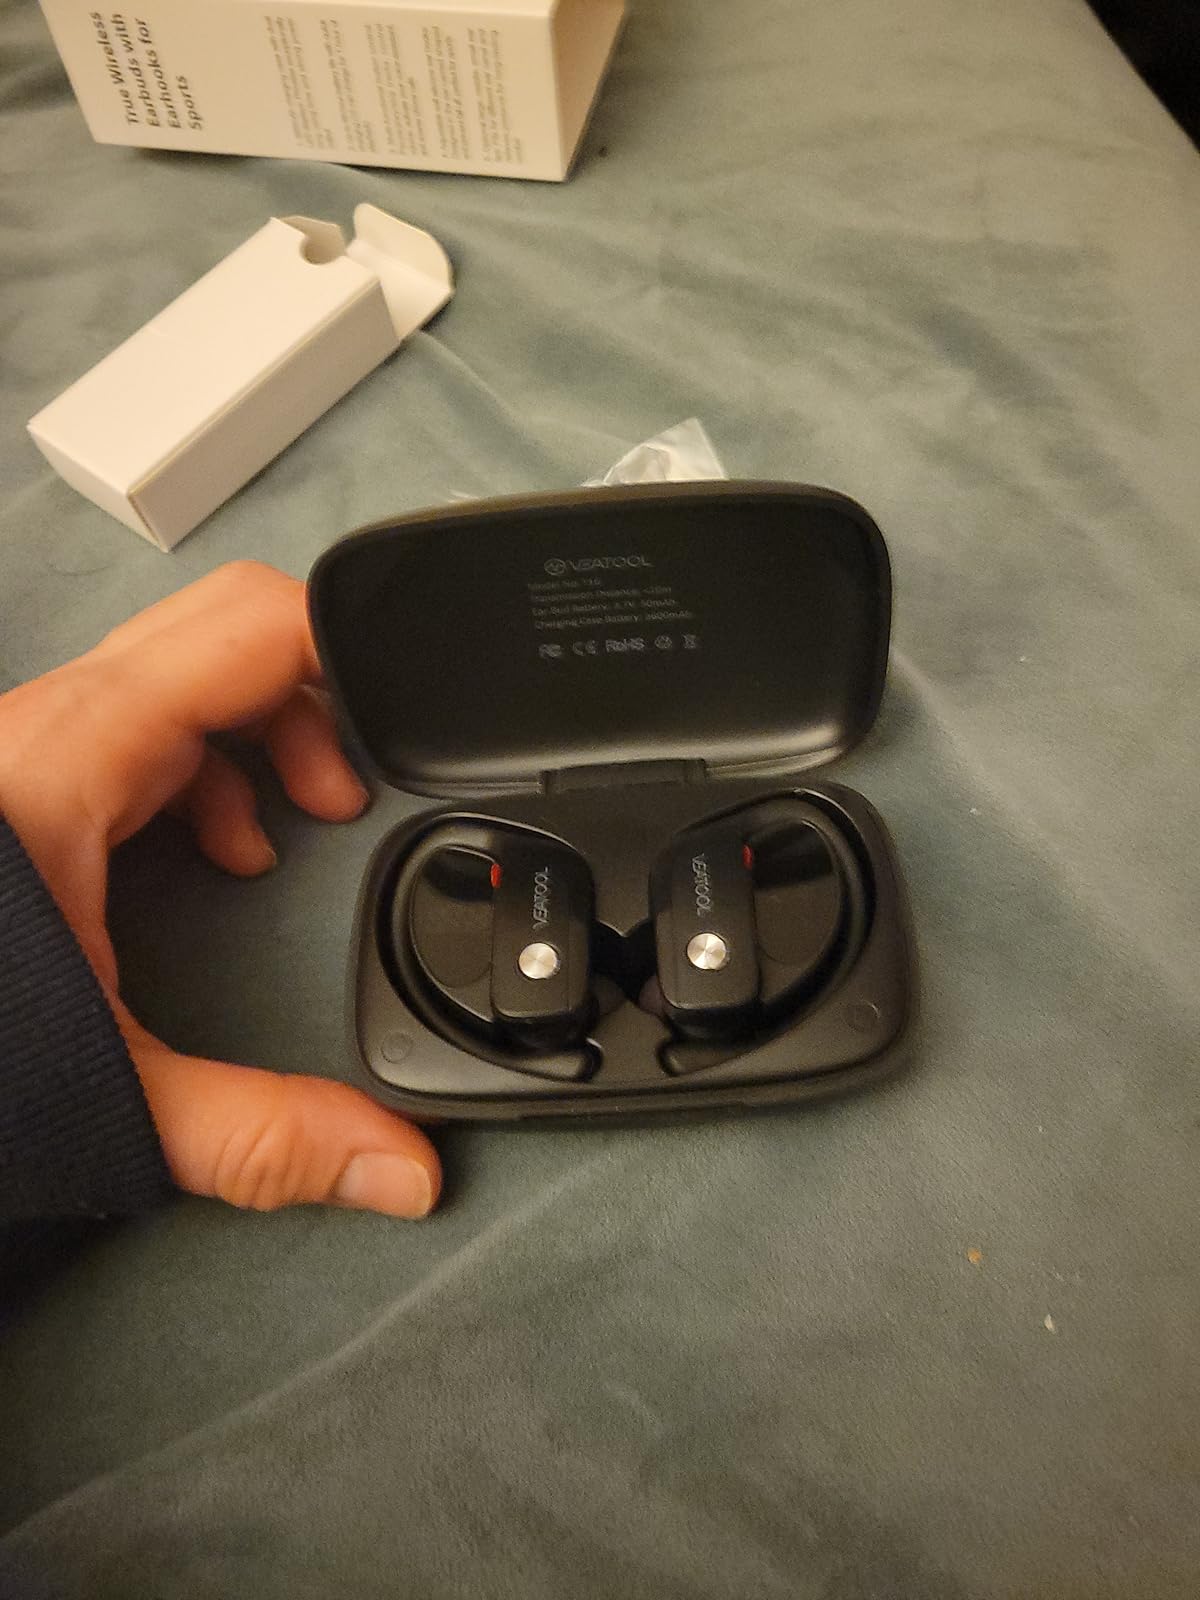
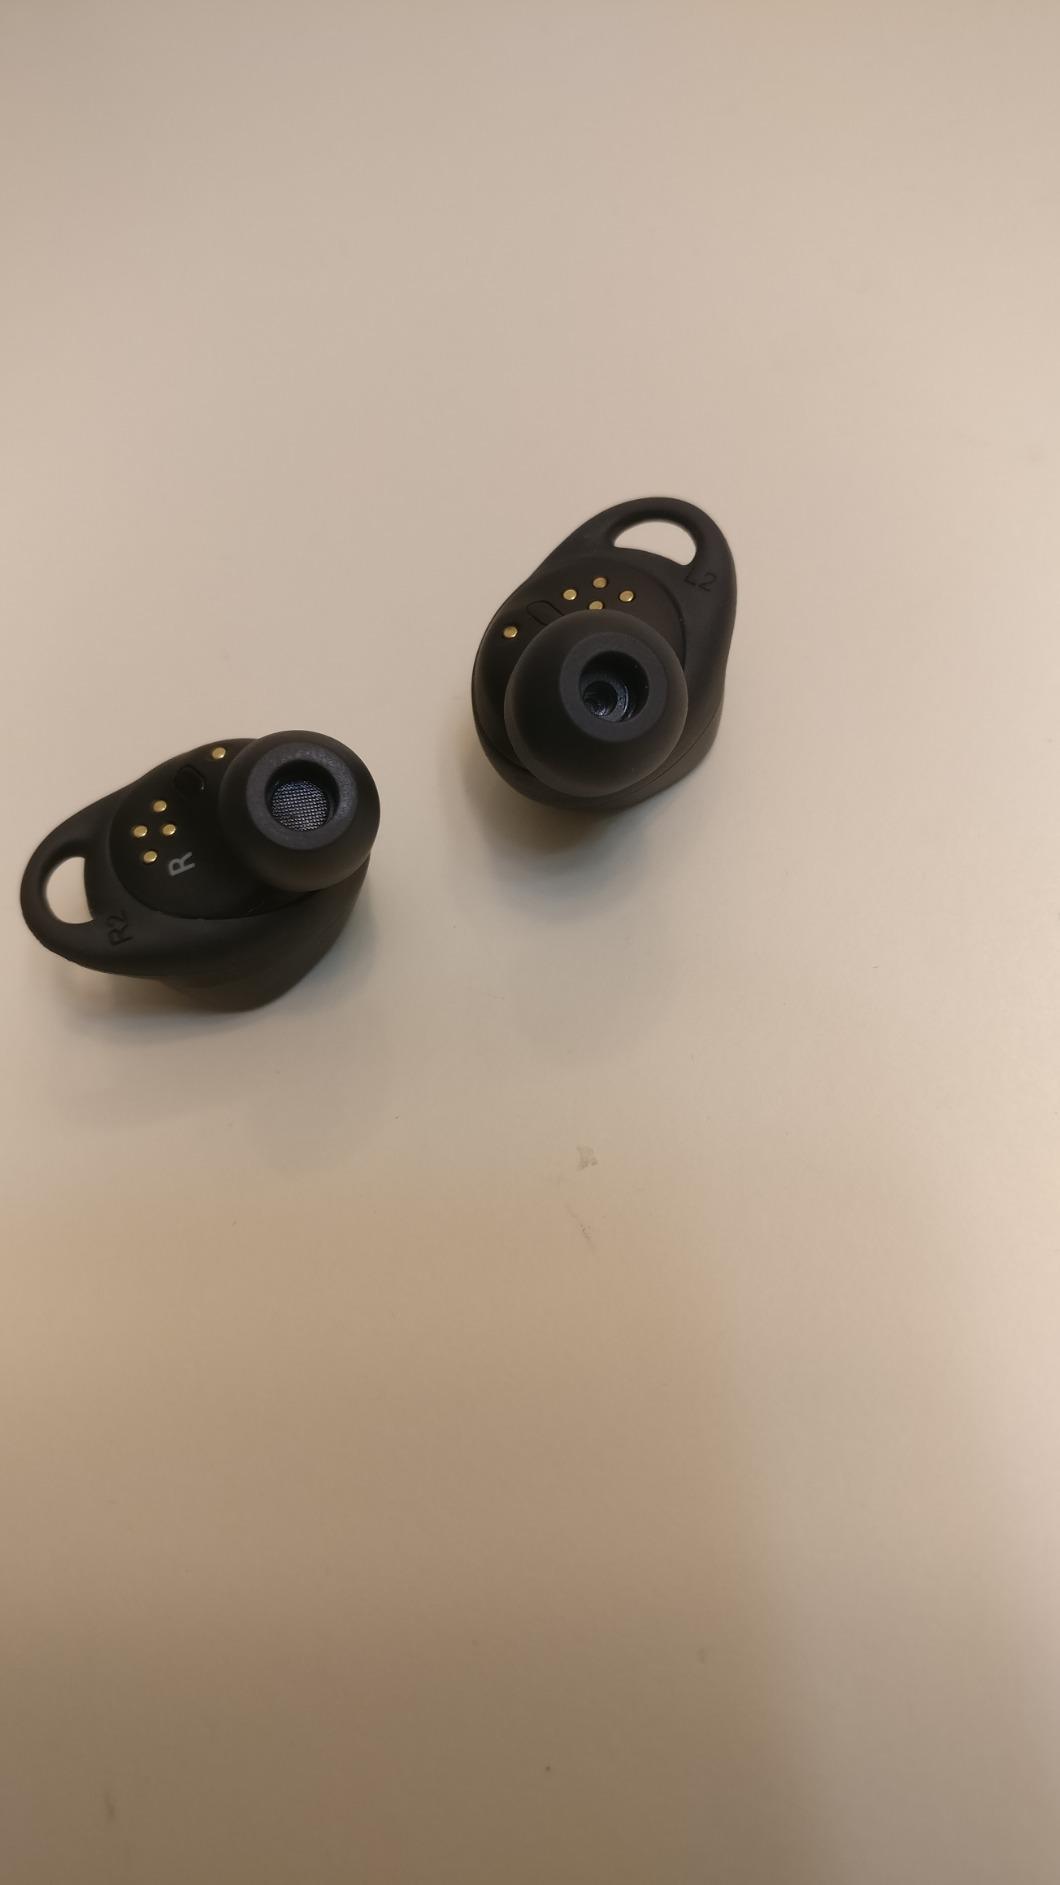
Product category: earbuds
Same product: no